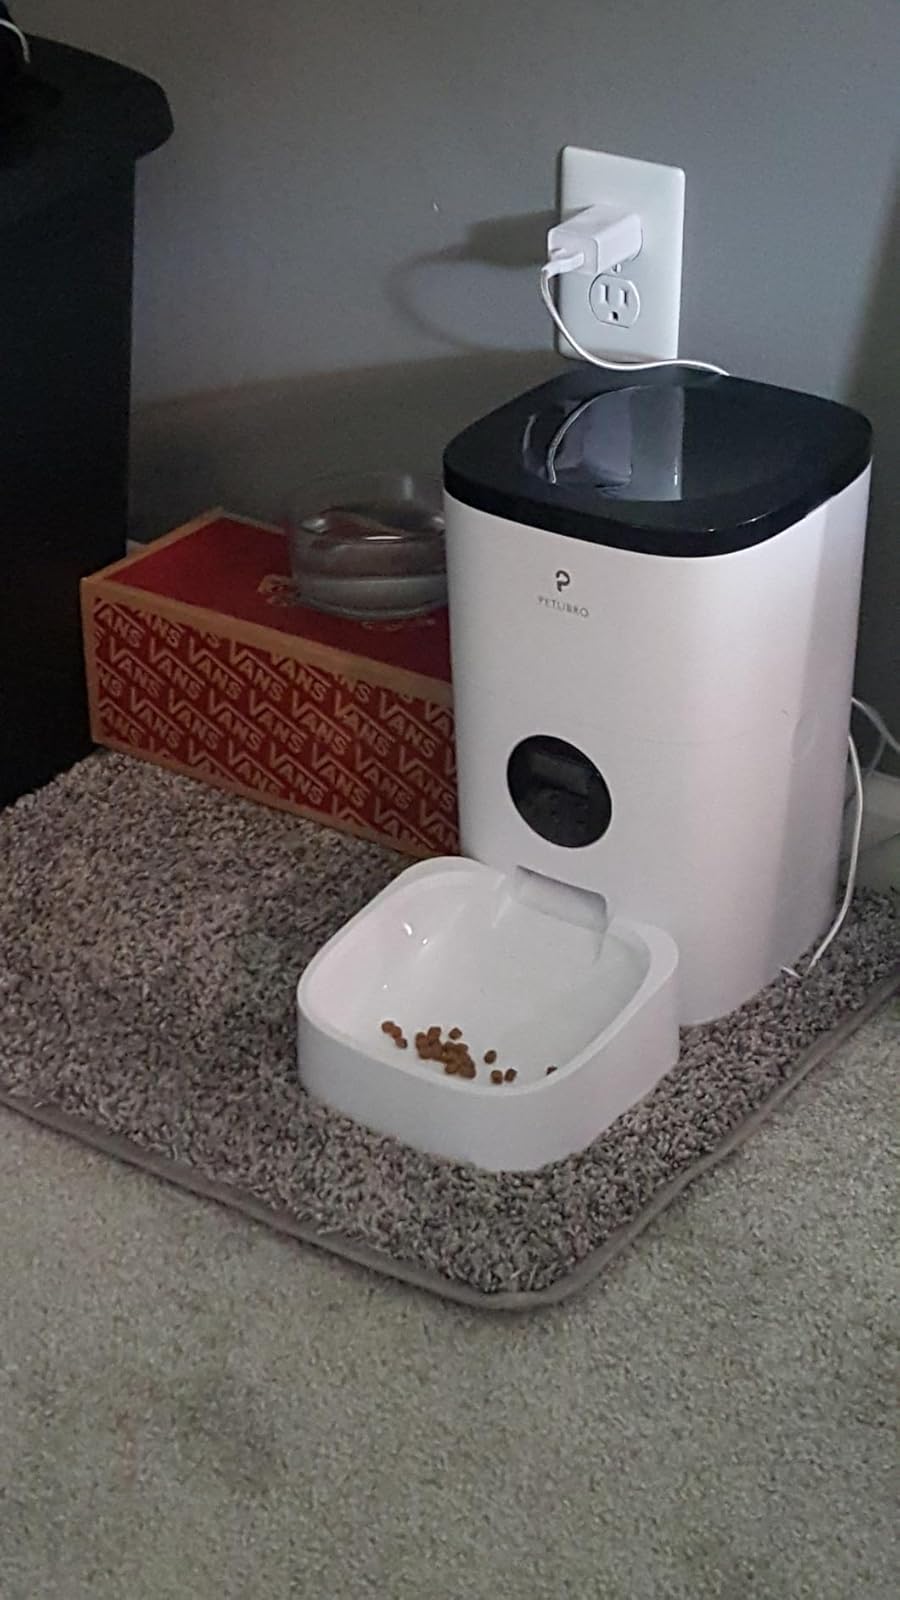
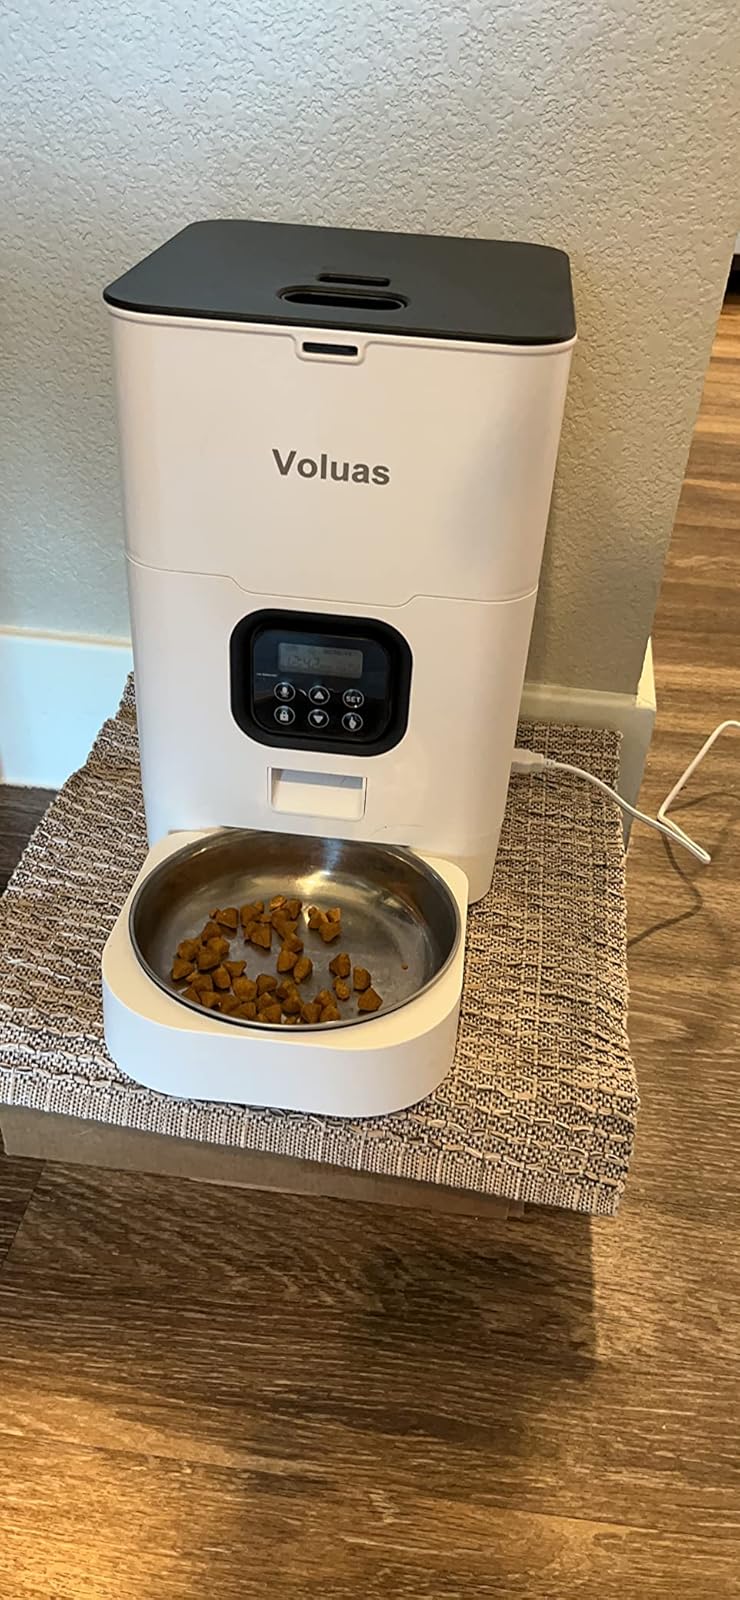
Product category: items_feeder
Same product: no